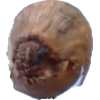
Label: onion